Tofu skin

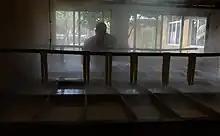
A worker at a tofu skin factory skimming the skin from small buckets and drying them

Tofu skin may be purchased in fresh or dried form. In the latter case, the tofu skin is rehydrated in water before use. It is often used to wrap dim sum.